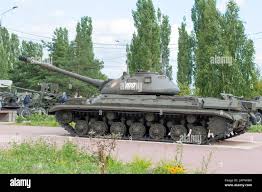
Label: T-62